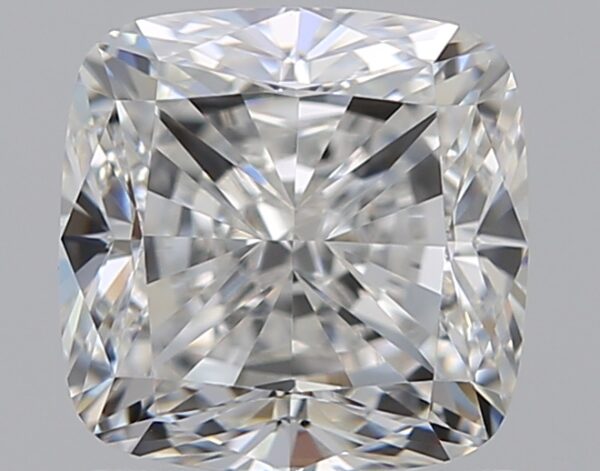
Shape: cushion
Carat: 1.29
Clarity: VVS1
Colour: F
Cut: VG
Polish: EX
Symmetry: EX
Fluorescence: M
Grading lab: GIA
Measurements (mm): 5.84 x 5.81 x 4.16